Bowler, Montana

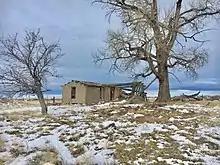
Remains of an old stage coach stop near Bowler, MT.

Bowler is an unincorporated community located in Carbon County, Montana, United States at .